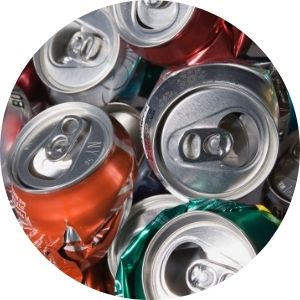
Label: metal